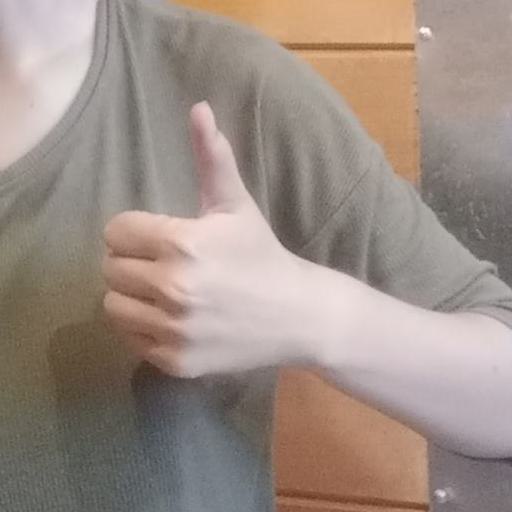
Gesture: like